Temple University

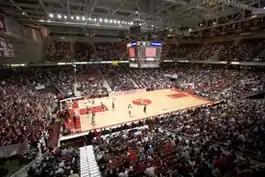
Temple University Liacouras Center

The Fox School offers 15 undergraduate majors, 19 minors, 10 professional master's programs, and two PhD programs, and the school has a variety of international partnerships. Established in 1918, it was named in honor of Richard J. Fox in 1999.